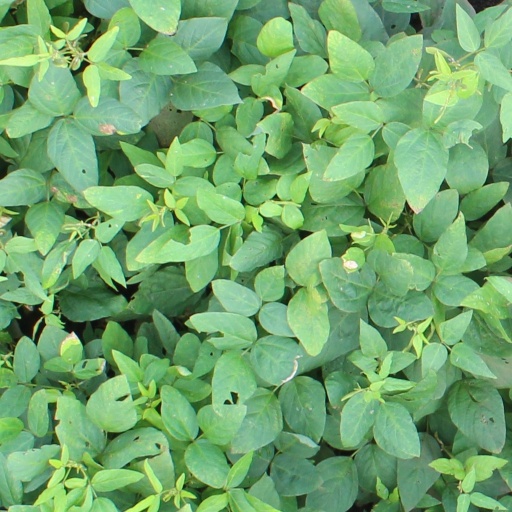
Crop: soybean